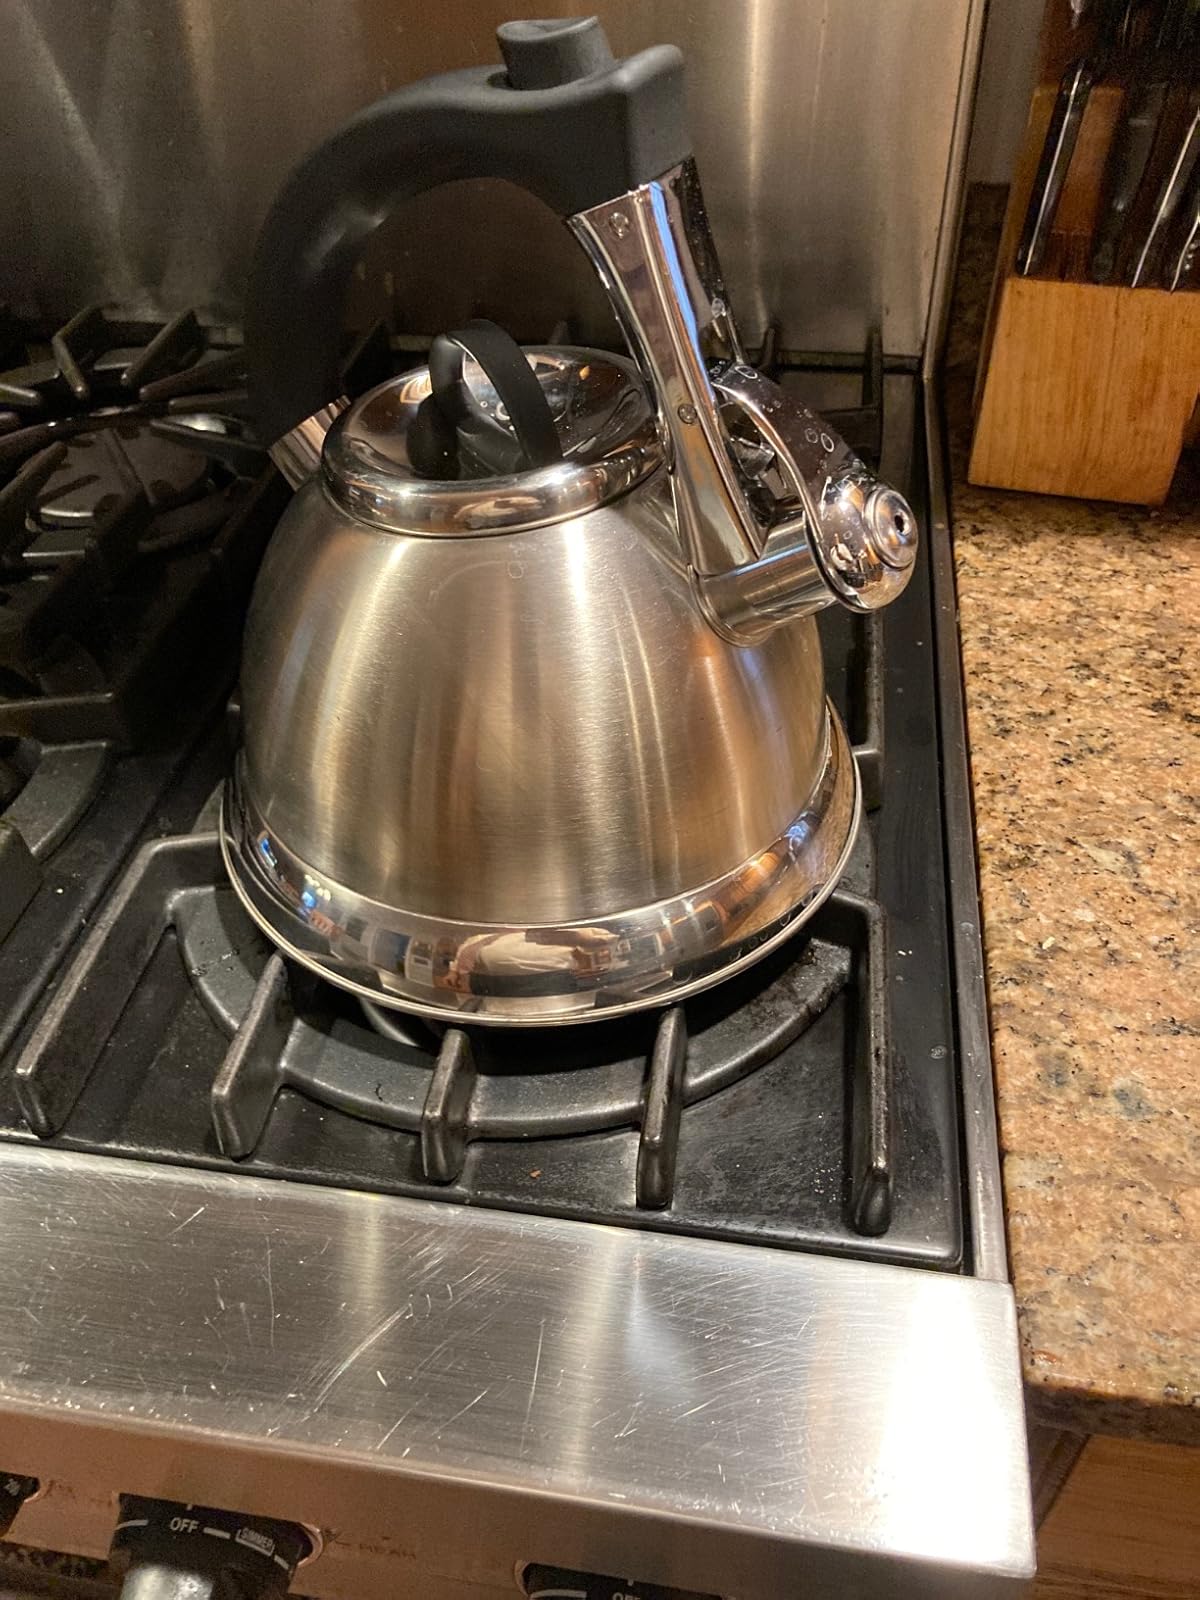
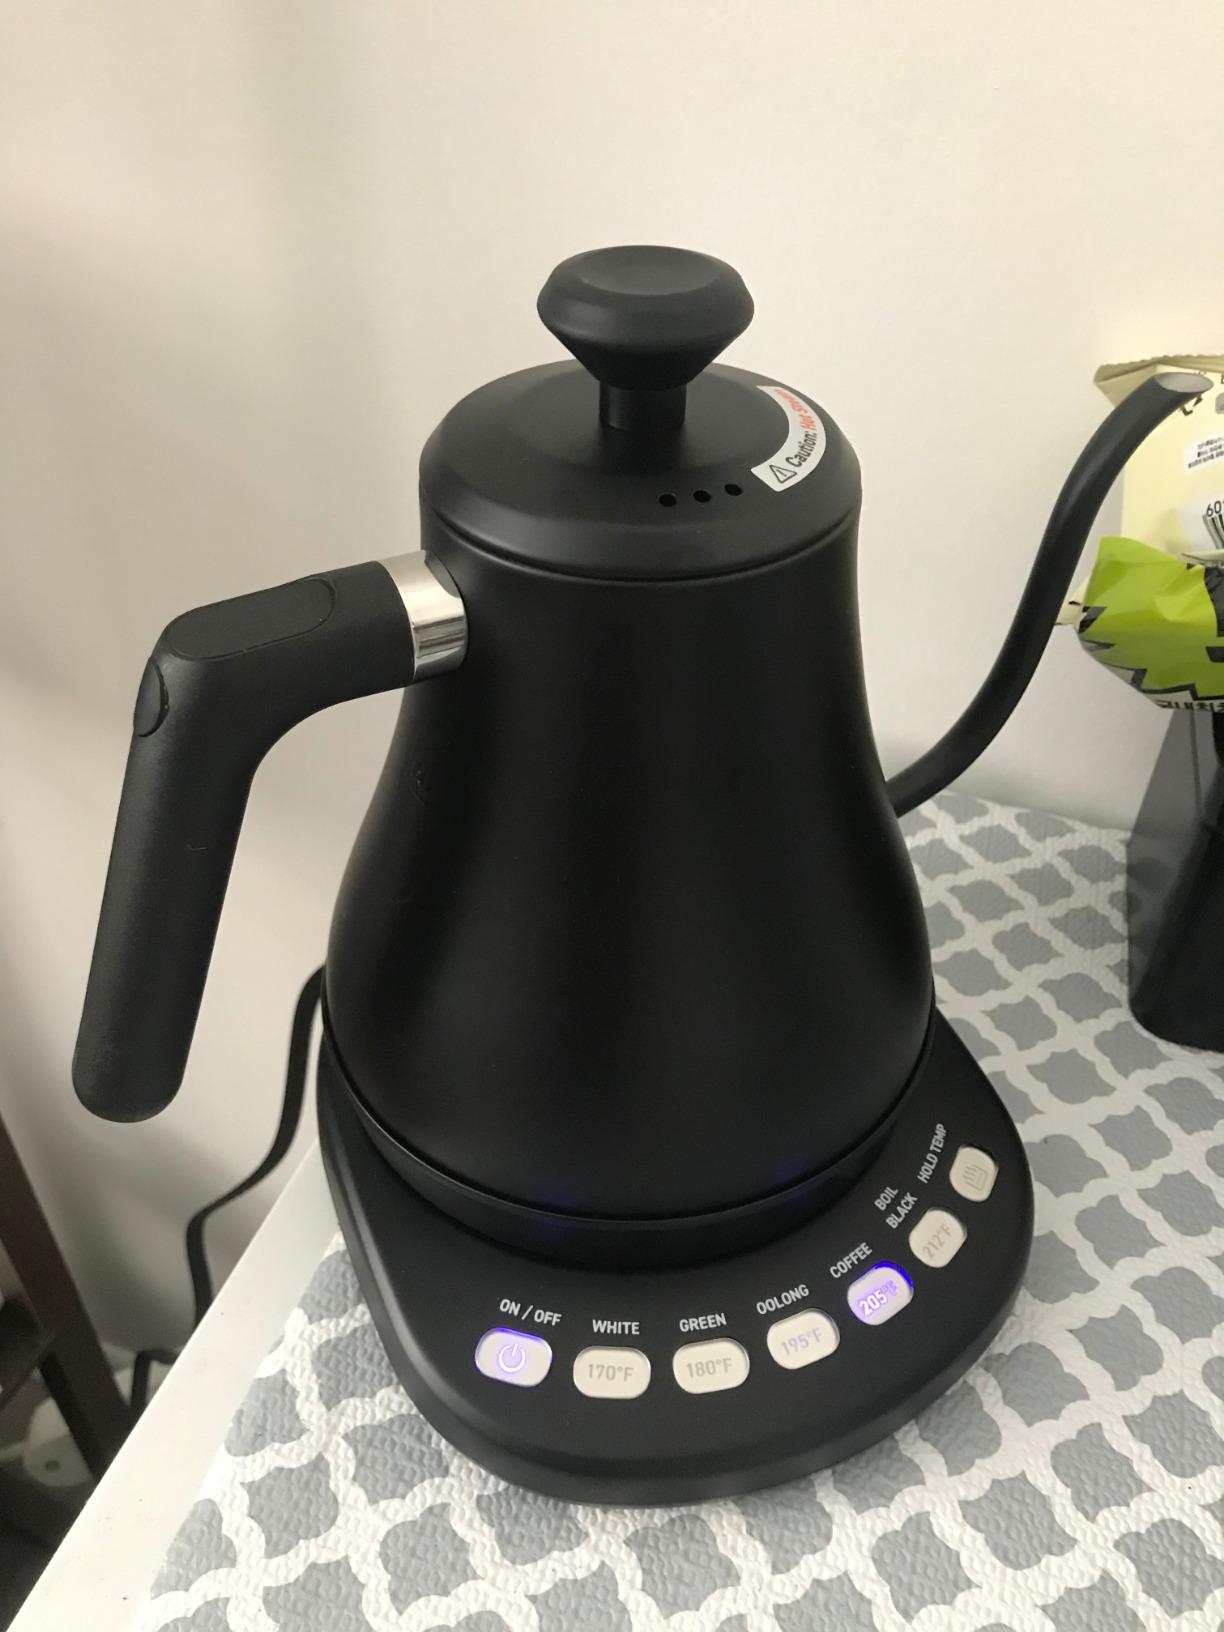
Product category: items_kettle
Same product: no